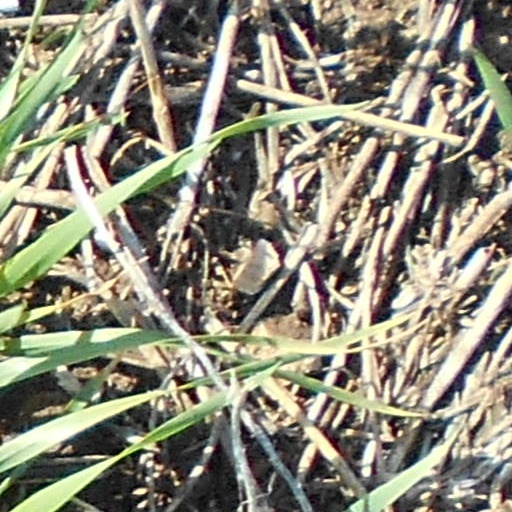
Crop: wheat